Yekaterina Stravinsky

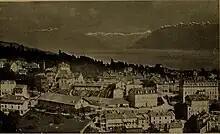
Lausanne in 1912

In May 1906, Yekaterina and Igor visited Kiev, before arriving at the Nosenko estate in Ustilug for the summer. Their projected vacation to Crimea with Baba Sonya was cancelled because of political unrest there during that period. By the time the couple returned to Saint Petersburg in September, Yekaterina was pregnant. She gave birth to her first son, Théodore, on February 20, 1907. Unable to produce enough milk to breastfeed her child, Katya immediately sent Igor to hire a wet nurse. Shortly after, Yekaterina chose to abandon pursuing a career in painting in order to devote herself to her family.